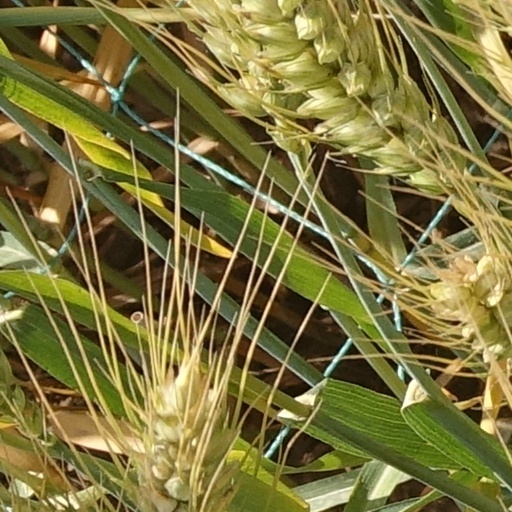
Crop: wheat